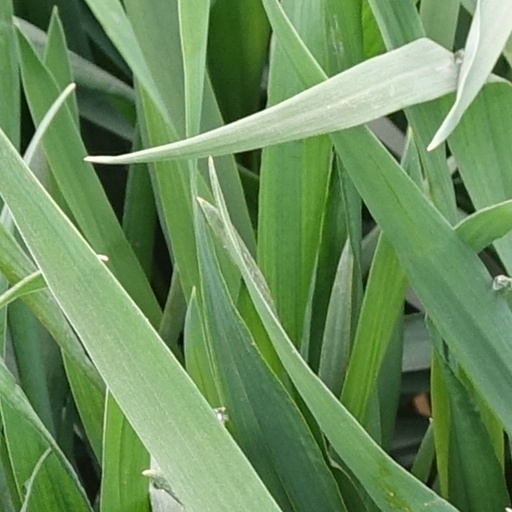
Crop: wheat